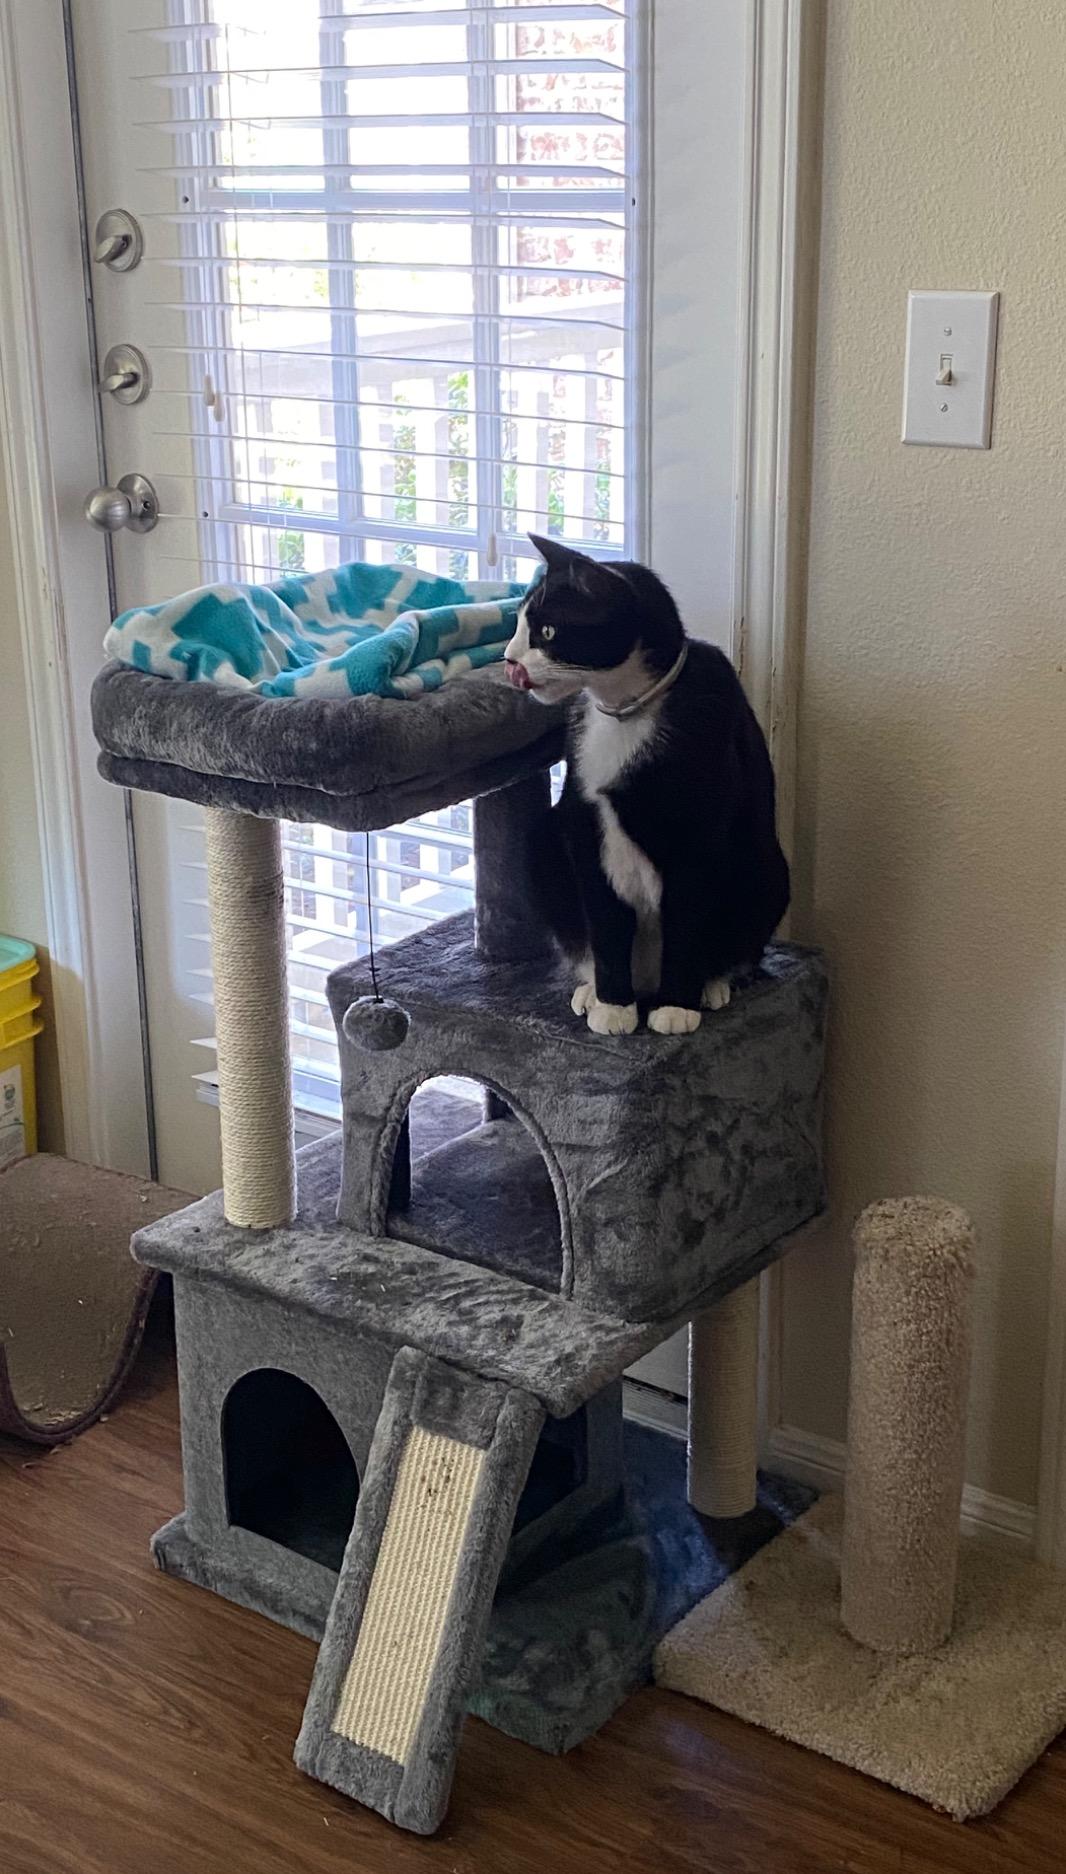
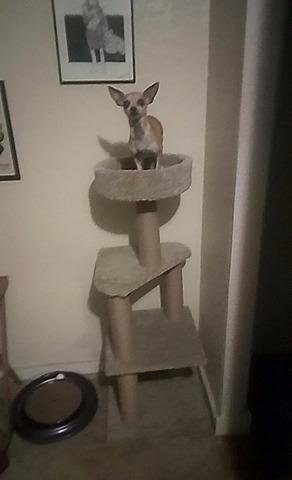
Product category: items_cat tree
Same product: no